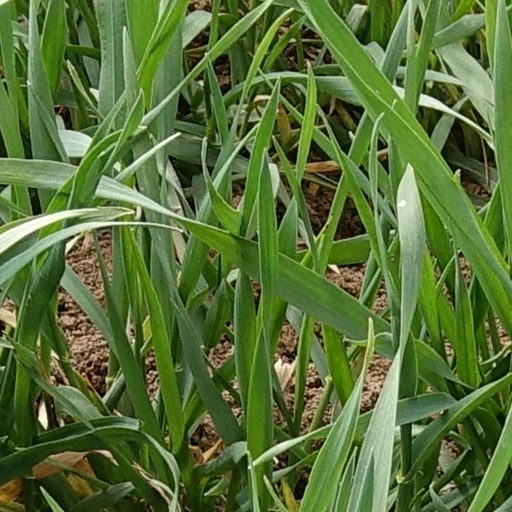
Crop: wheat